Norman Claxton

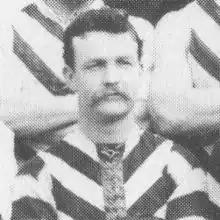

Norman Claxton (2 November 1877 – 5 December 1951) was an all-round sportsman from South Australia. He was a prominent figure in South Australian cricket, Australian rules football, baseball, and cycling during the early twentieth century, both as a player and later an administrator.